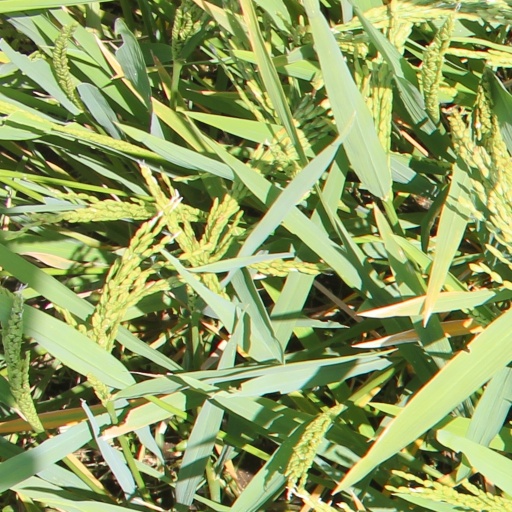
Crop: rice